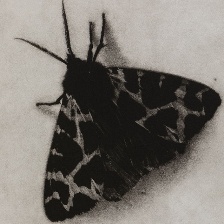
Species: GARDEN TIGER MOTH